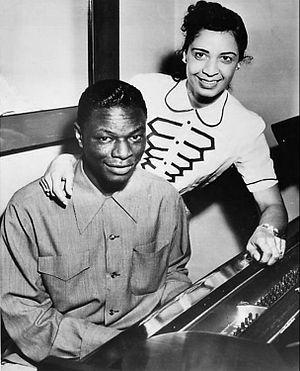
Maria Cole, née Maria Hawkins le 1ᵉʳ août 1922 à Boston dans le Massachusetts et morte le 10 juillet 2012 à Boca Raton en Floride, est une chanteuse de jazz américaine. Mariée au chanteur et pianiste Nat King Cole, elle est la mère de la chanteuse Natalie Cole.
Nat King Cole est un chanteur et pianiste américain de jazz et de rhythm and blues, né le 17 mars 1919 à Montgomery, et mort le 15 février 1965 à l'age de 45 ans à Santa Monica. Associé au courant du jazz vocal, il est un des plus importants et célèbres crooners des années 1950 et de l'histoire du jazz, avec près de 50 millions de disques vendus en 30 ans de carrière internationale.